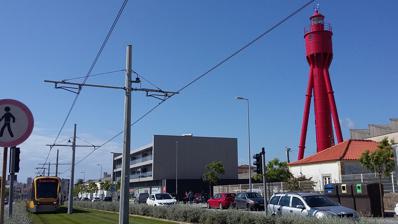
Building: Farol de Regufe
Country: Portugal
Year built: 1886
Lighthouse Farol de Regufe Póvoa de Varzim Range Rear Location Póvoa de Varzim Portugal Coordinates 41°22′28″N 8°45′17″W / 41.374387°N 8.754706°W / 41.374387; -8.754706 Tower Constructed 1886 Construction cast iron tower Automated 1976 Height 22 metres (72 ft) Shape tripod tower with central cylinder Markings red tower and lantern Heritage heritage without legal protection Light Deactivated 2001 Focal height 30 m (98 ft) Lens 5th Order 187.5mm Intensity 500 W Range 15 nautical miles (28 km; 17 mi) Characteristic Iso W 6s. Farol de Regufe or Regufe Light is a lighthouse in Póvoa de Varzim , Portugal , located in the city neighborhood of Regufe , origin of the lighthouse's naming. History It is known that the construction of Farol de Regufe, also occasionally named São Brás Light ( Farol de São Brás ) is from 1885–1886, but its origins and who designed the project are unknown. It was inaugurated, years later, on March 24, 1892. It is one of the lighthouses representing the iron art in Northern Portugal. The cylindrical tower, painted in red, is 22 meters in height, supported by three iron braces or anchors. The lighthouse's design is unique, although there are another two iron tripods in Argentina in Cape San Antonio and Punta Médanos . Farol de Regufe served, along with Farol da Lapa , the alignment of the slop in Póvoa Bay . In 1917 a house was constructed near the lighthouse, where, in 1929, Flávio Gonçalves, sun of the keeper, was born. Flávio Gonçalves was a notable historian of Portuguese art. The lighthouse was restored in 1995. In December 2001 it was deactivated with the Seafarers Warning Aviso Aos Navegantes nº 25 of December 7, 2001. During the years, the lighthouse became the symbol of Regufe neighborhood, a traditional quarter of the city and one of the six participating neighborhoods in São Pedro Festival , the city's holiday, as such the local population opposed intentions to transfer the lighthouse to another location, because it was no longer needed in there. The lighthouse was reactivated on the evening of April 23, 2015 and, in 2016, the city hall signed a protocol with the Portuguese navy for a lighthouse keeper, as the museum of Póvoa de Varzim has planned tours for visitors, and can be used for sightseeing, as it is part of the city's cultural and historical landmarks. Gallery Regufe Lighthouse in 2008, after being deactivated. Refuge Lighthouse after restoration in 2016. See also Portugal portal List of lighthouses in Portugal References Wikimedia Commons has media related to Regufe Lighthouse .